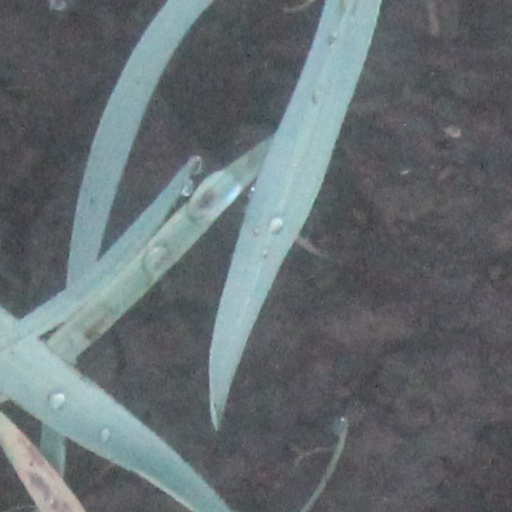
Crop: wheat